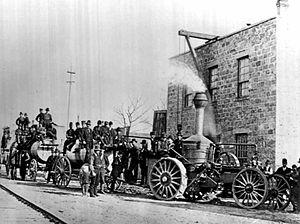
Le premier Grand Prix automobile a été le Grand Prix de France en 1906 qui s'est tenu sur circuit, mais les premières compétitions automobiles ont débuté à partir de 1894.